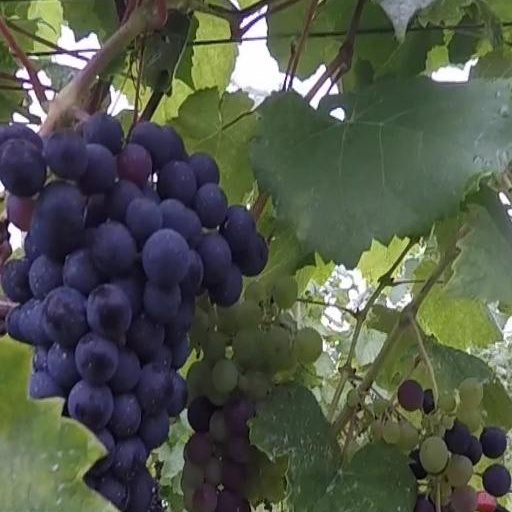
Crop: grape